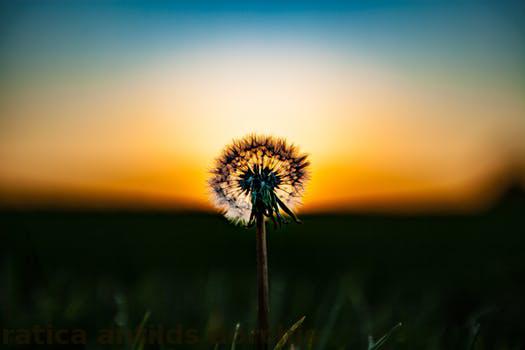
Label: Watermark